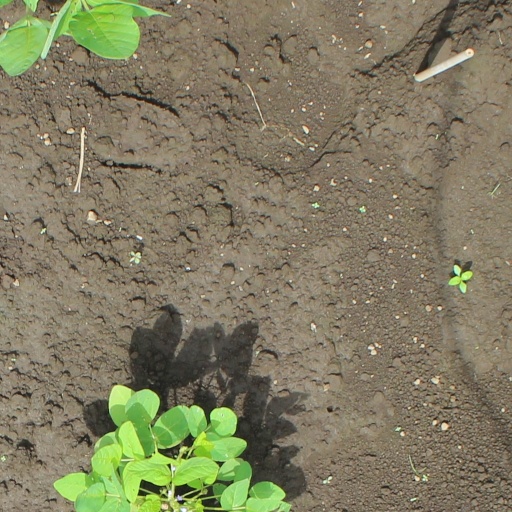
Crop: soybean